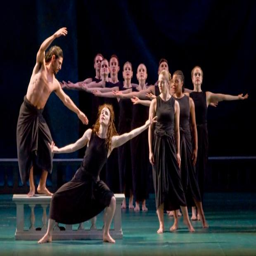
dancers perform opera on friday .